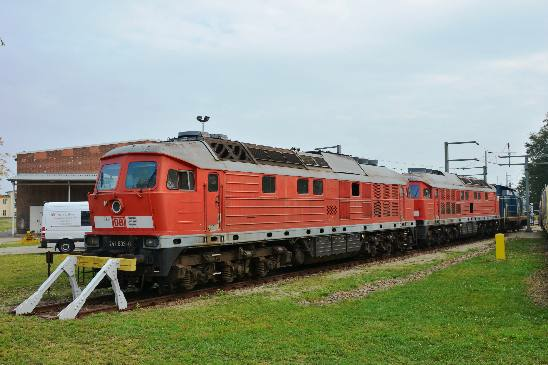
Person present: No